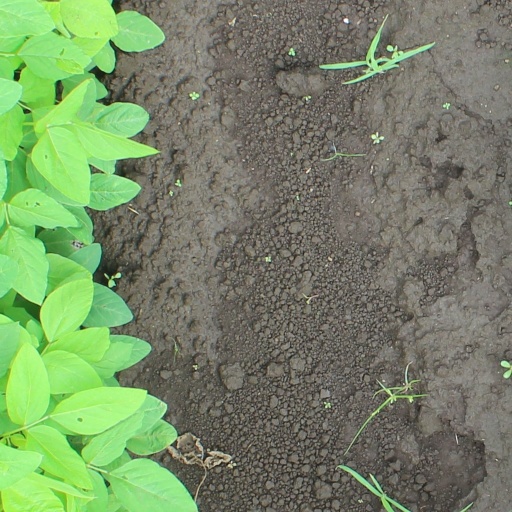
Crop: soybean